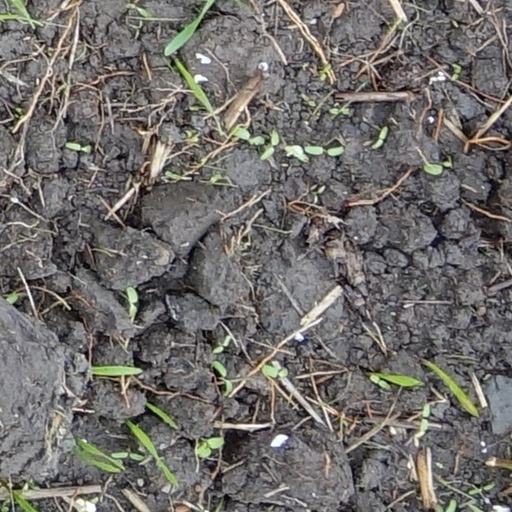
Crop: wheat